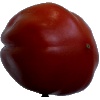
Label: Tomato Heart 1